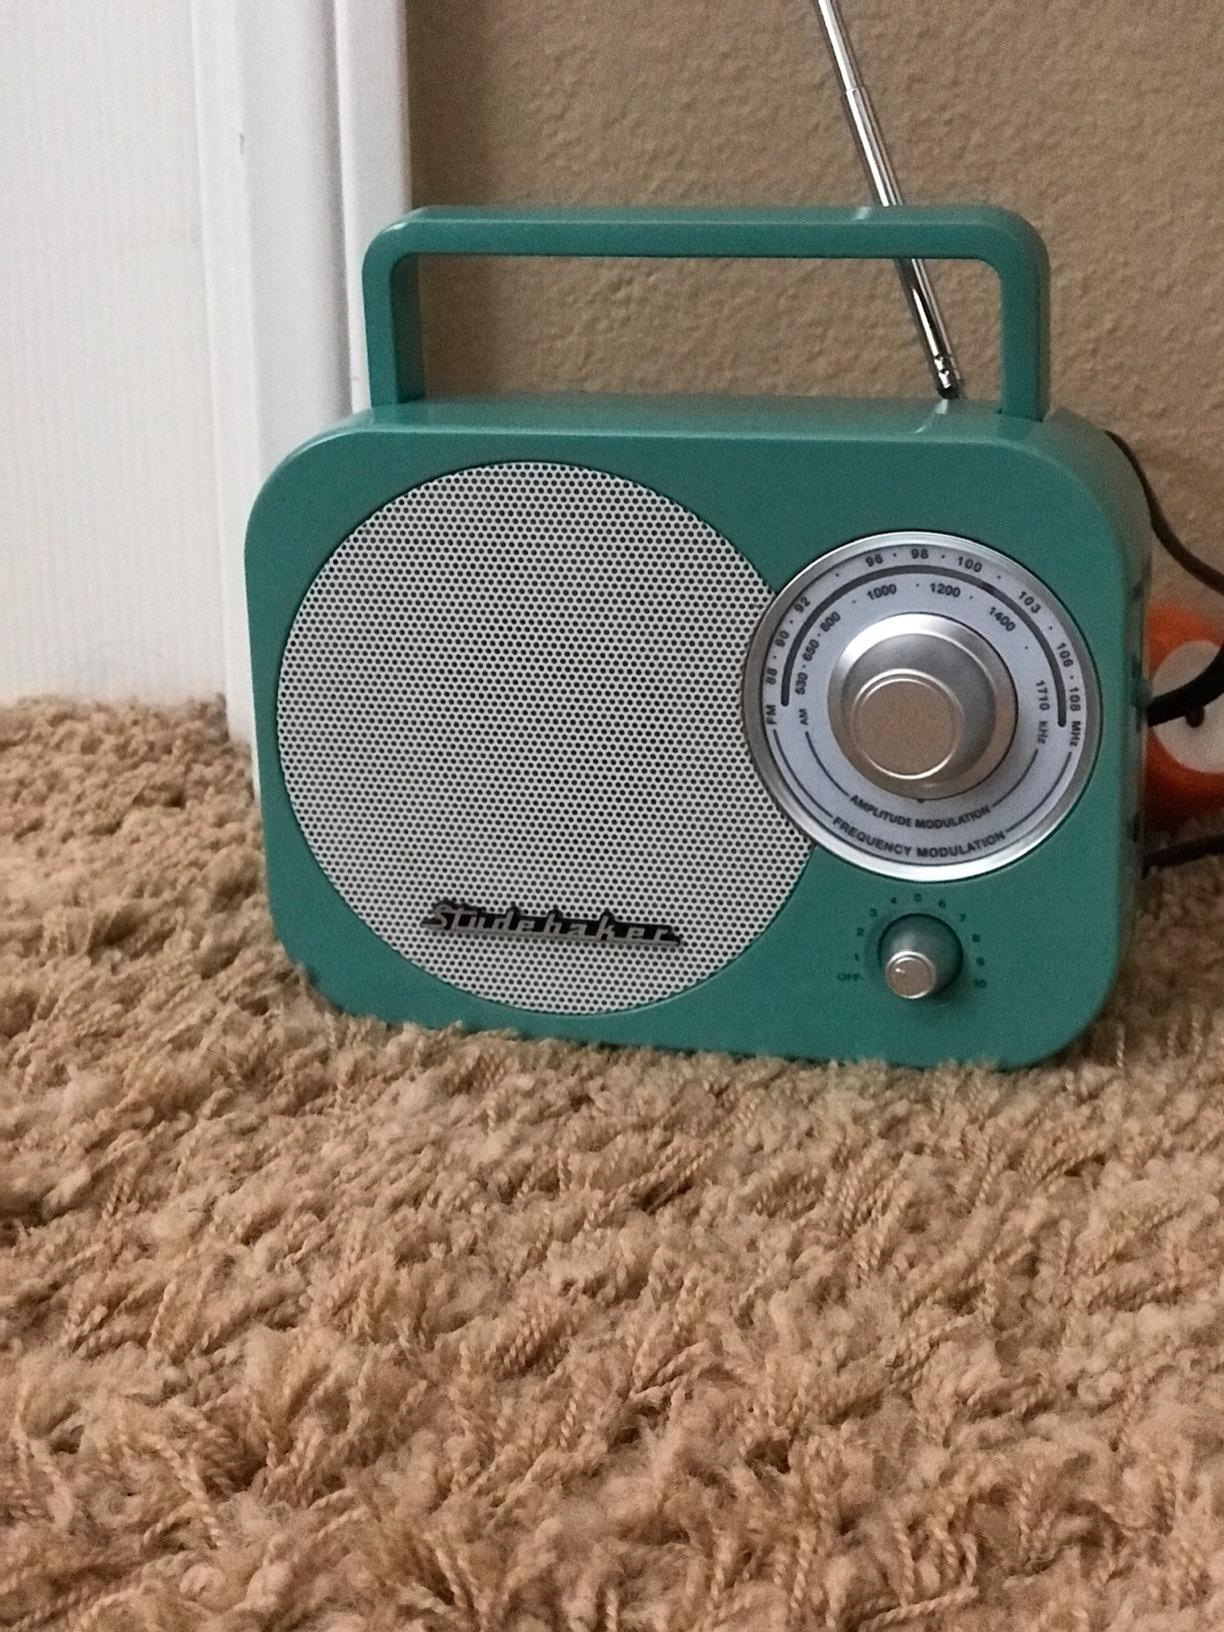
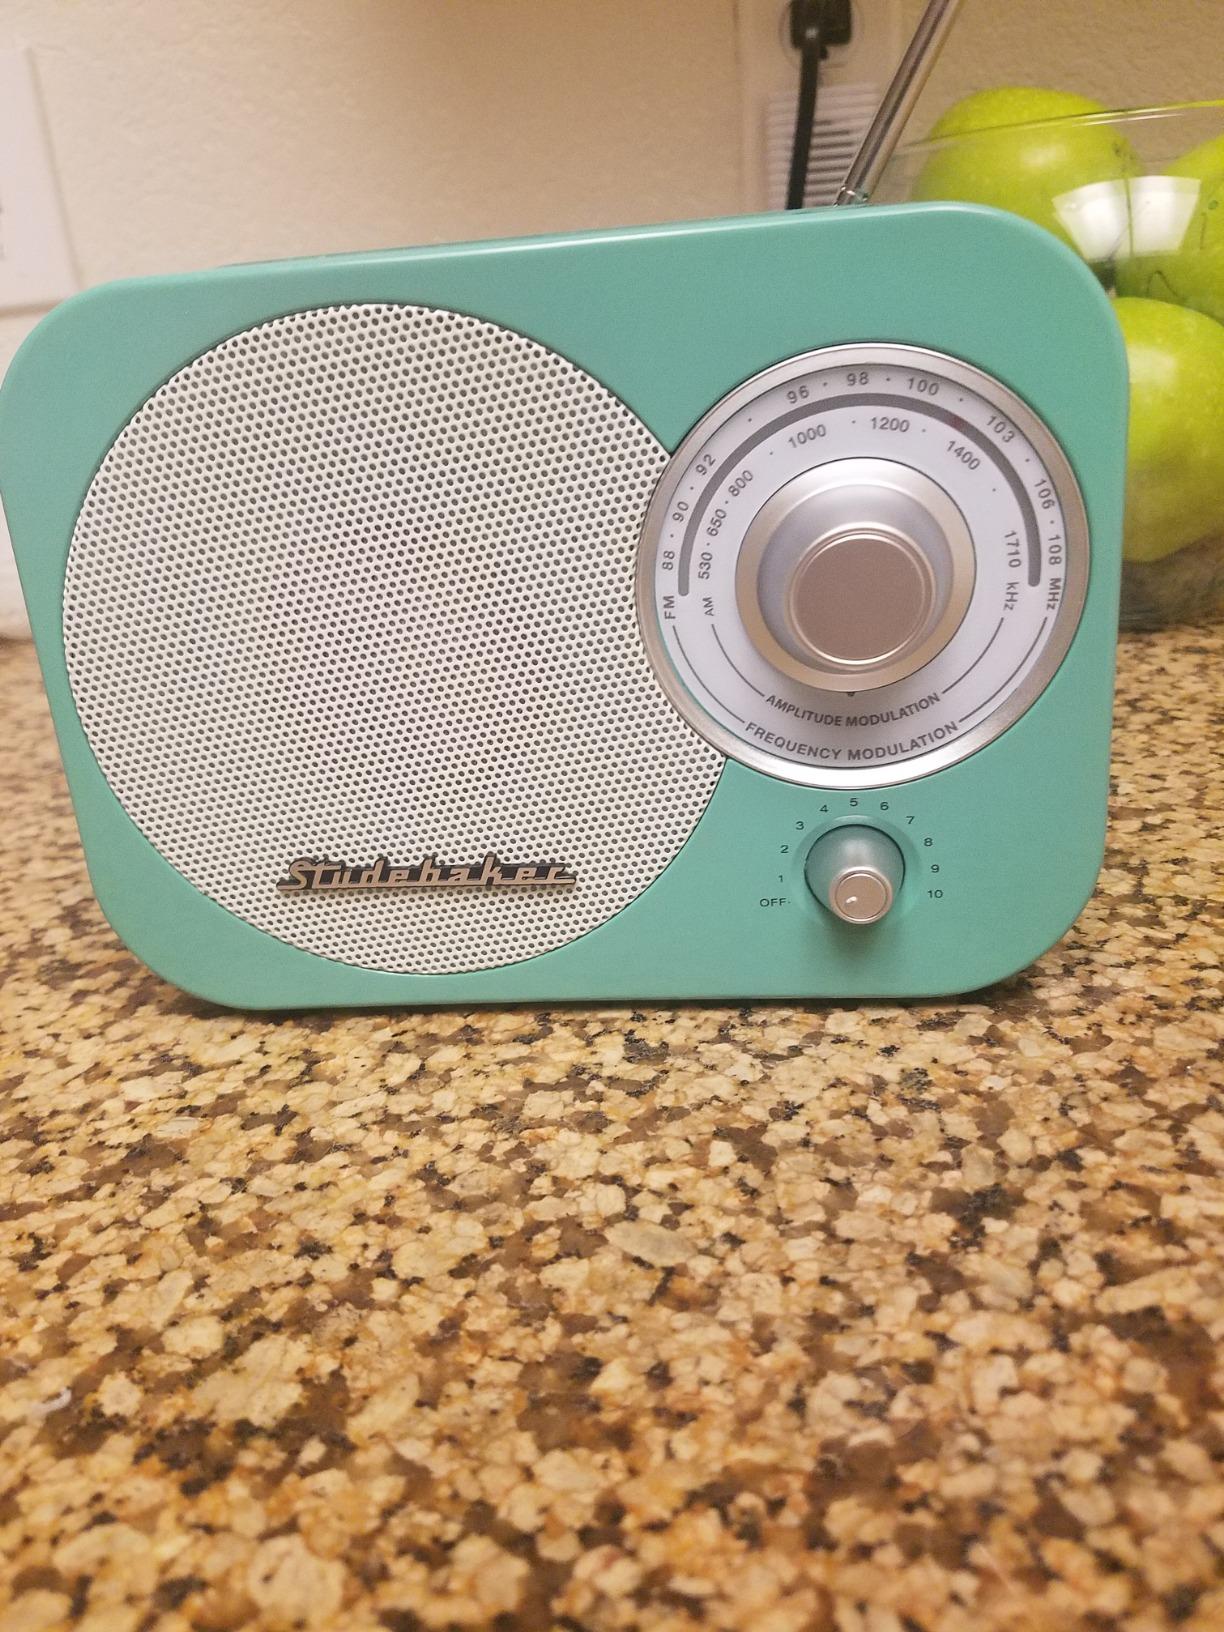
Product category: radio
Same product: yes